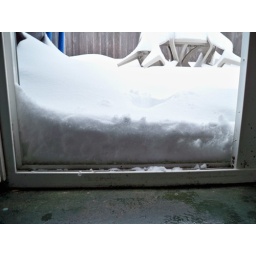
This is the sliding glass door to the side room, the snow is built up in front of it